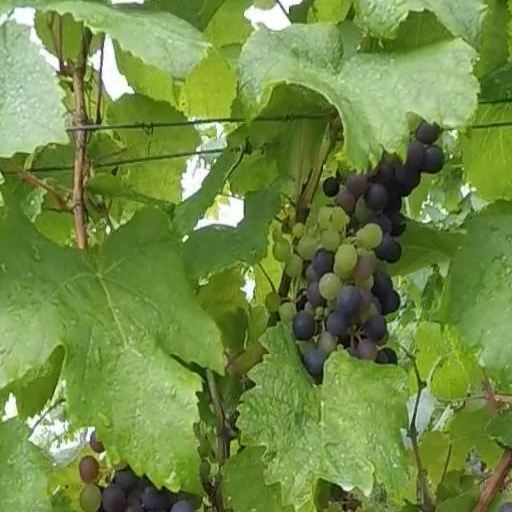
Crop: grape